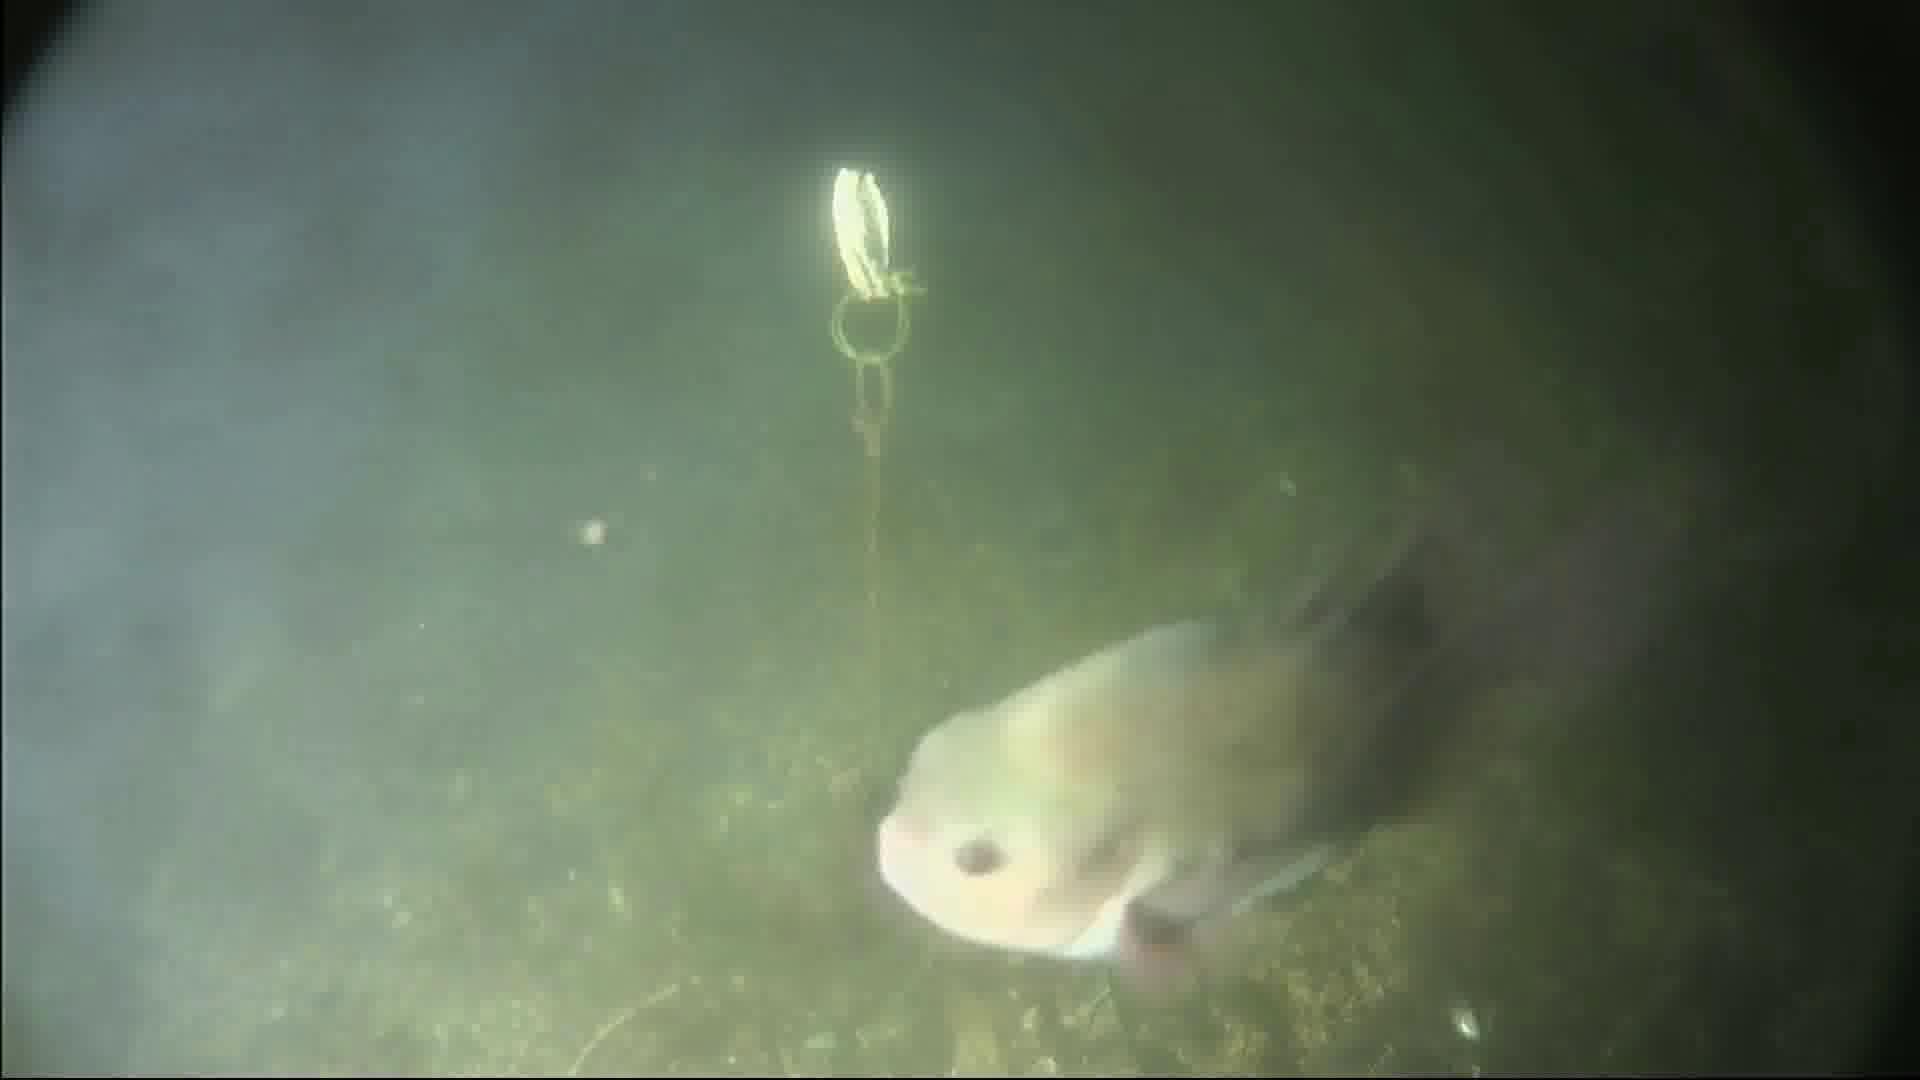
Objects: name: fish
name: crab